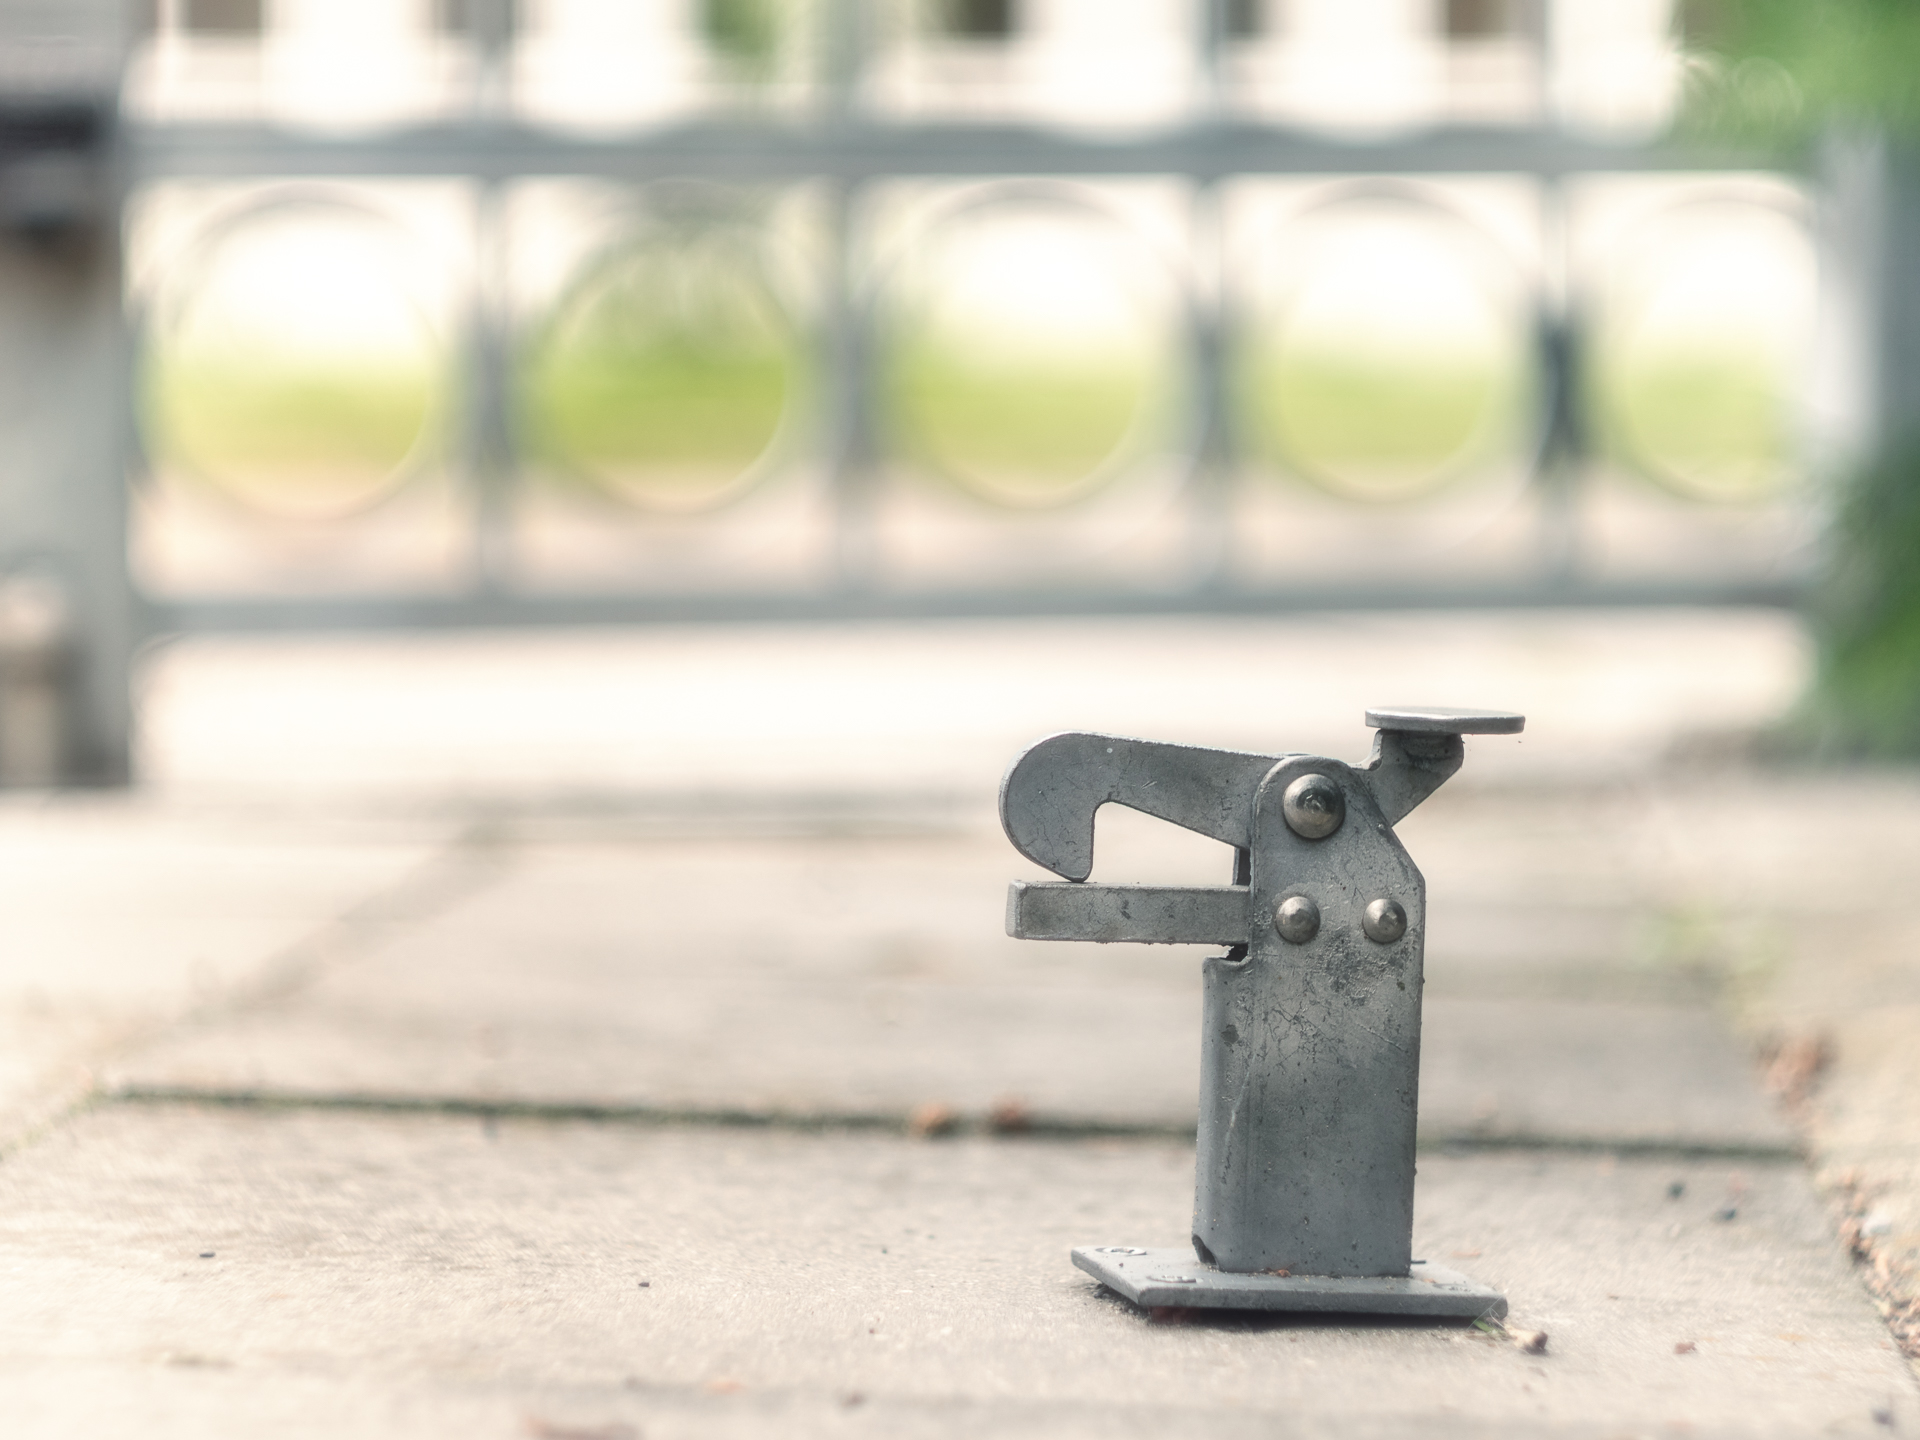
light, bokeh, white, photography, green, color, gate, lighting, 2016, photograph, dof, vintagelens, shape, helios, panasoniclumixgx8, apeach, anjapietsch, mftm43lumixpanasonic, microfourthird, helios442, 52wochenfotochallenge, stopper, amwegrand